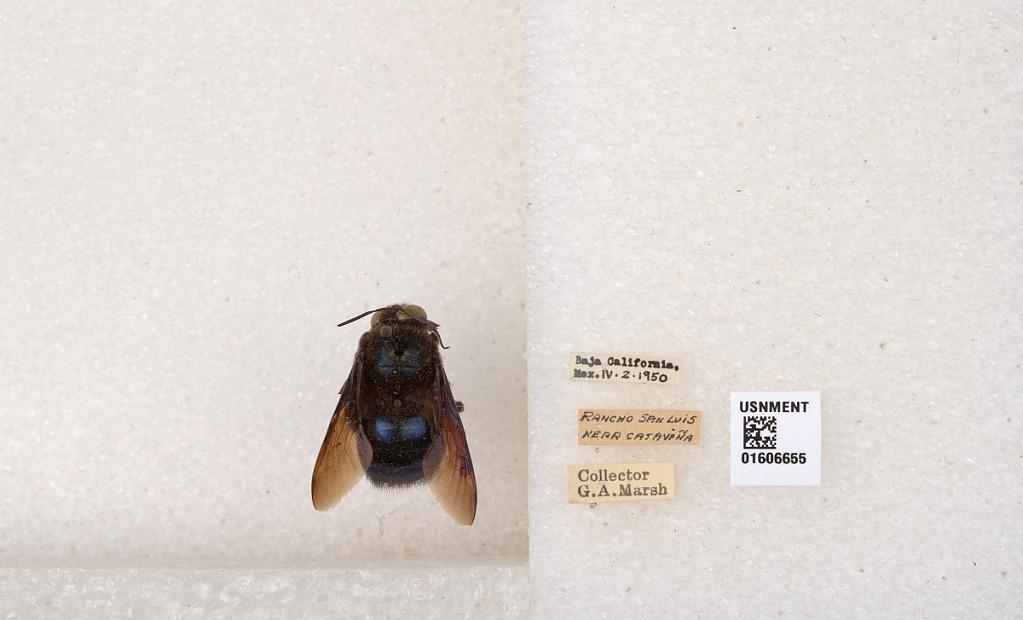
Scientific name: Xylocopa (Xylocopoides) californica californica Cresson
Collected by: G. Marsh
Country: Mexico
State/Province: Baja California
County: Ensenada
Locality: Rancho San Luis near Catavina
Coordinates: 29.7294, -114.721